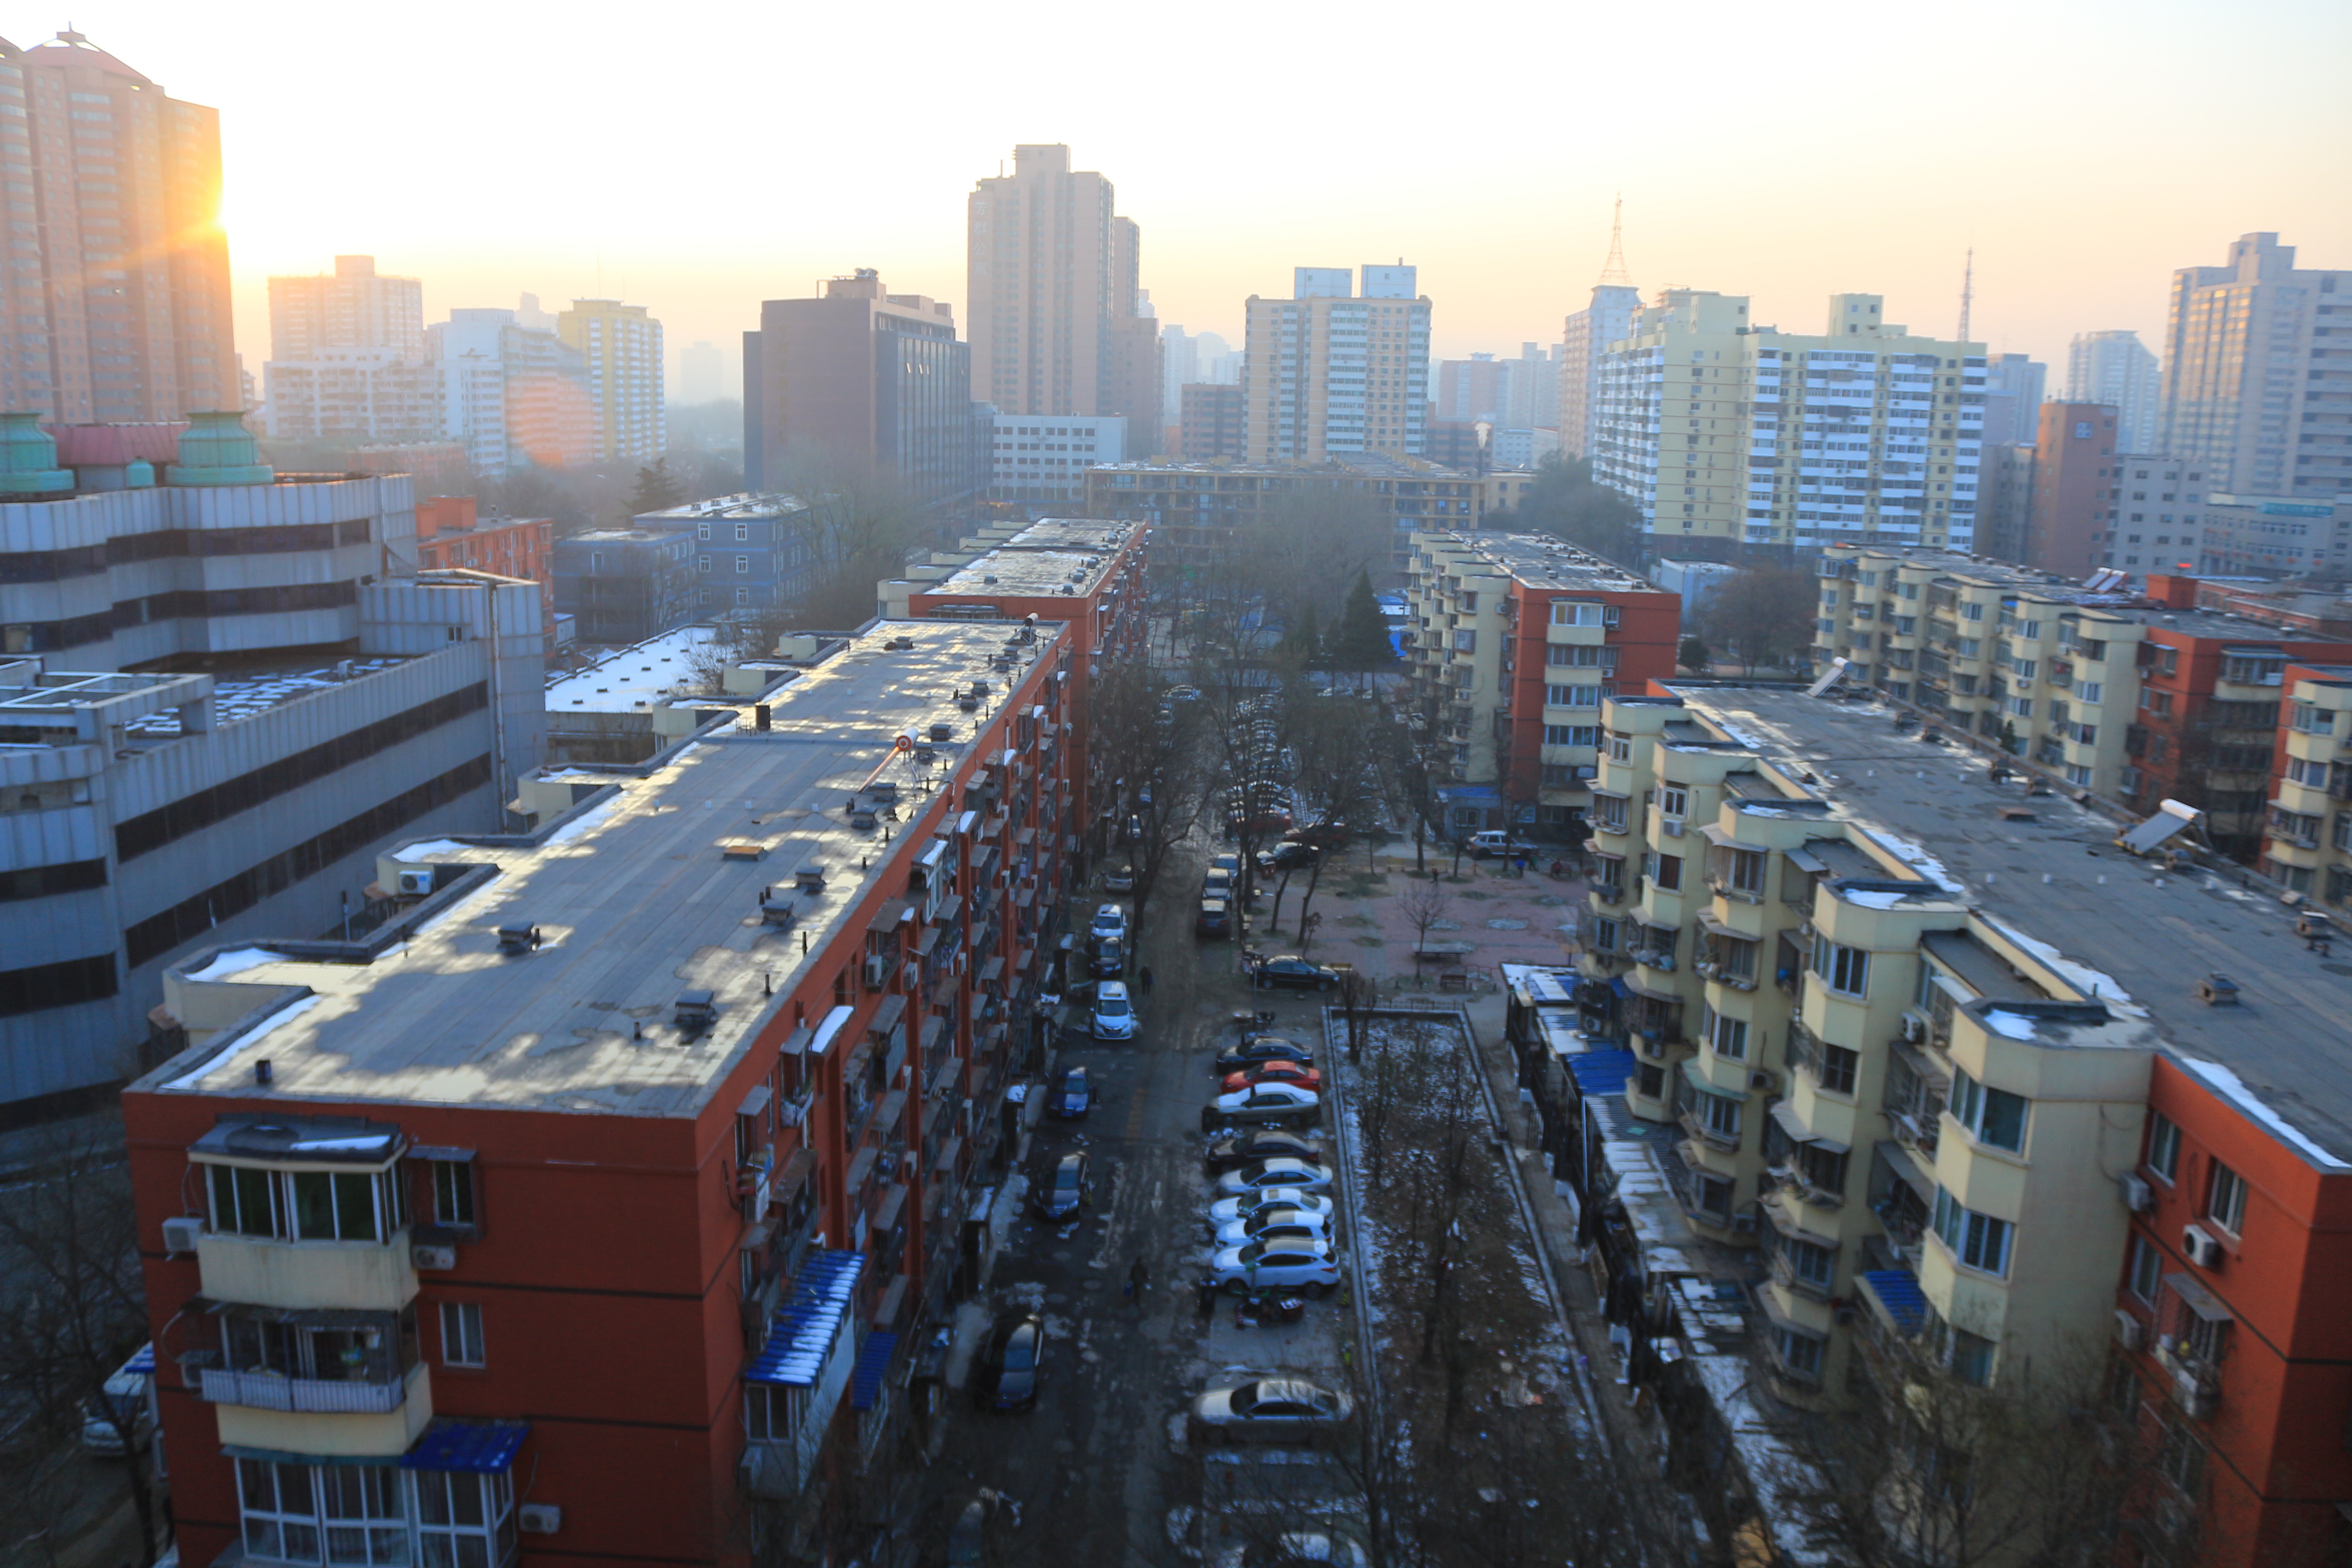
skyline, traffic, city, skyscraper, cityscape, downtown, evening, tower block, metropolis, neighbourhood, aerial photography, urban area, residential area, human settlement, metropolitan area